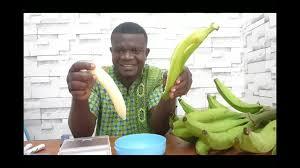
Mtu huyu amebeba ndizi ambayo ashatoa maganda. Ameweka mkononi akizitazama. Kuna sahani na zingine pia mingi hapo kando ya meza.